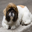
Label: dog